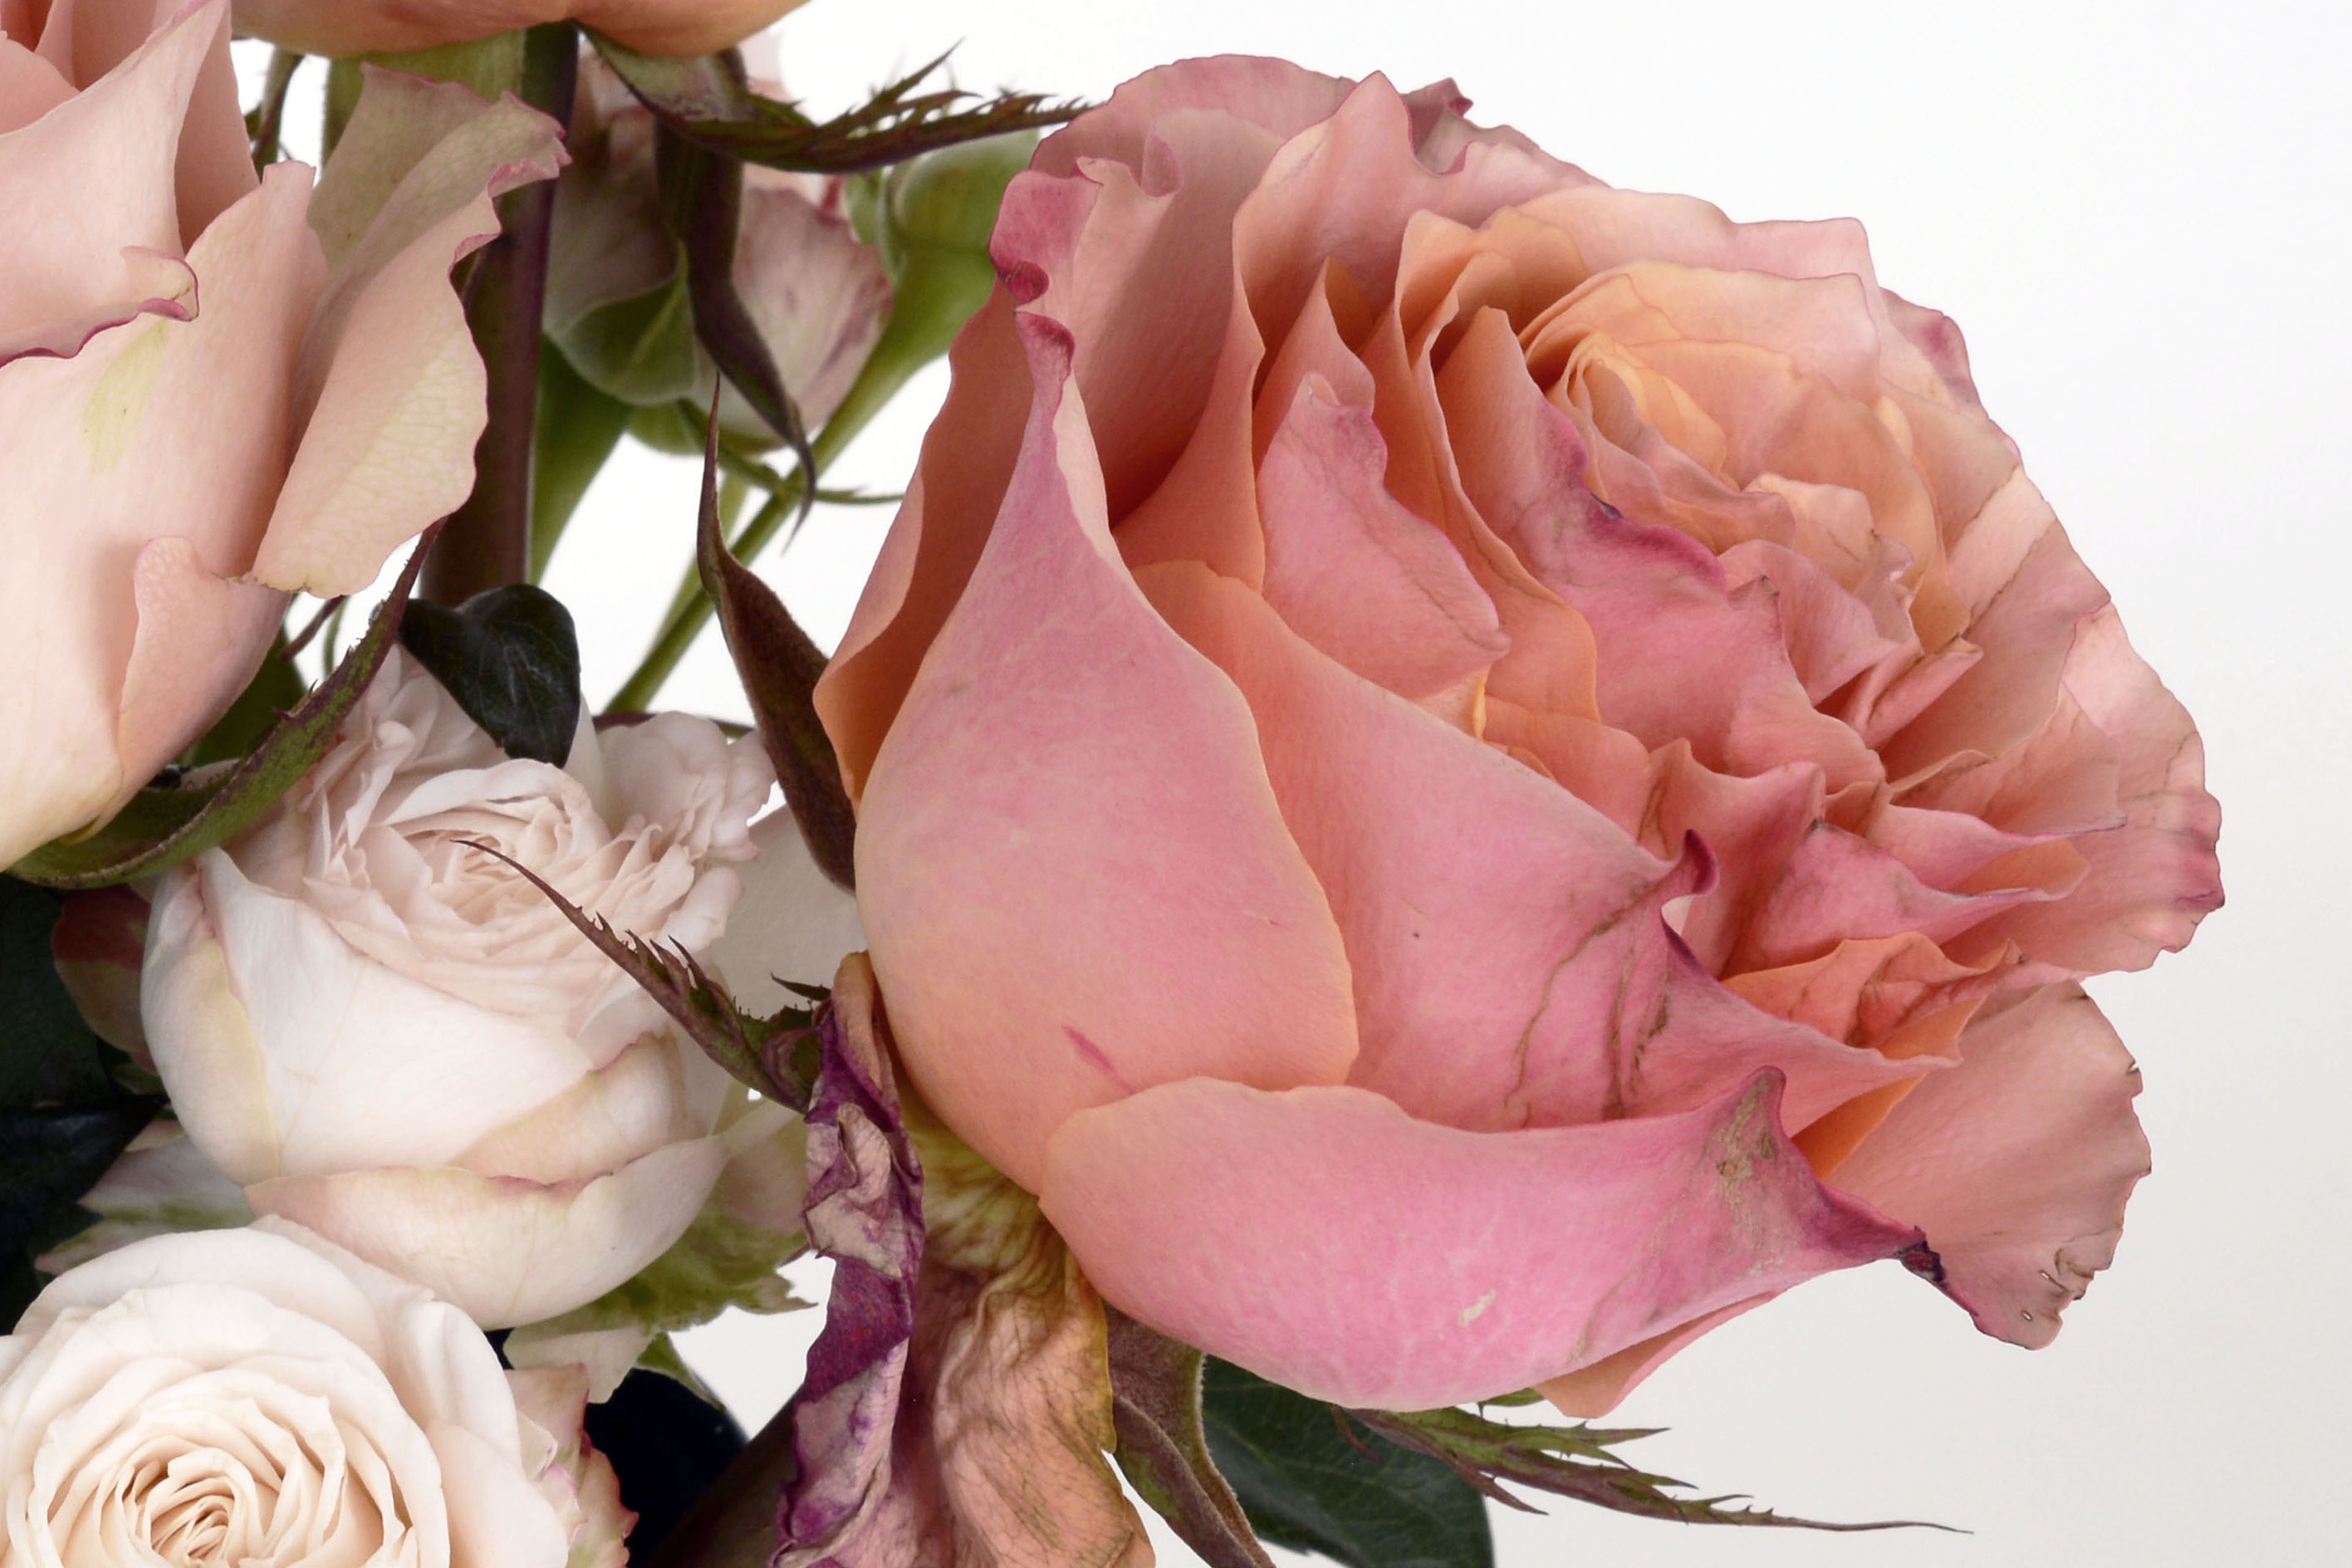
blossom, plant, flower, petal, bloom, love, bouquet, rose, romantic, pink, flora, thank you, roses, beautiful, salmon, greeting card, bouquet of flowers, floristry, peony, fragrance, rose bloom, flowering plant, garden roses, rose family, mother's day, flower bouquet, cut flowers, floral design, land plant, flower arranging